Warfield Church

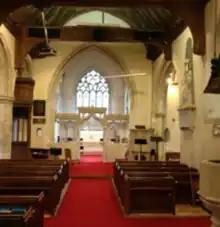
St Michaels circa 2000

The church was dedicated to St Michael and All Angels. The work involved the removal of the ceiling, box pews, west gallery, the installing of new seating, stone pulpit, and stone font. These items remain in the building, albeit in new locations after the early 21st century renovation.